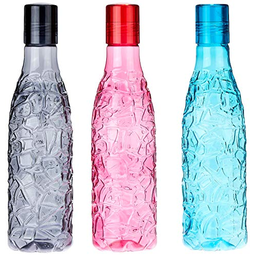
Label: plastic